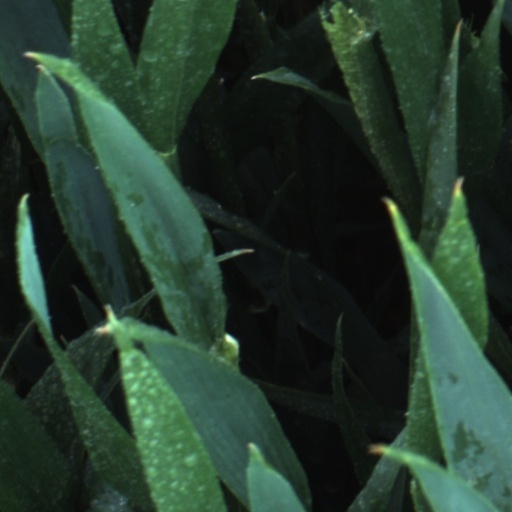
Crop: wheat